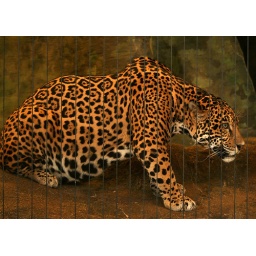
A Jaguar in the big cat house at Lincoln Park Zoo, Chicago.